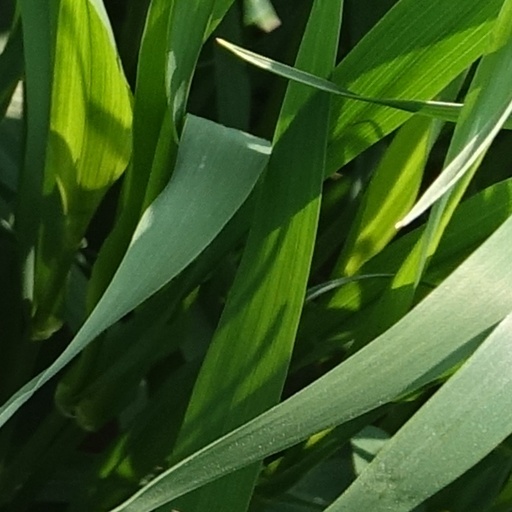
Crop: wheat